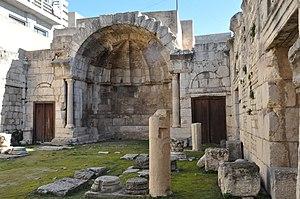
Église ancienne dite Dar El Kous This is a photo of the protected monument identified by the ID 33-24 in Tunisia.